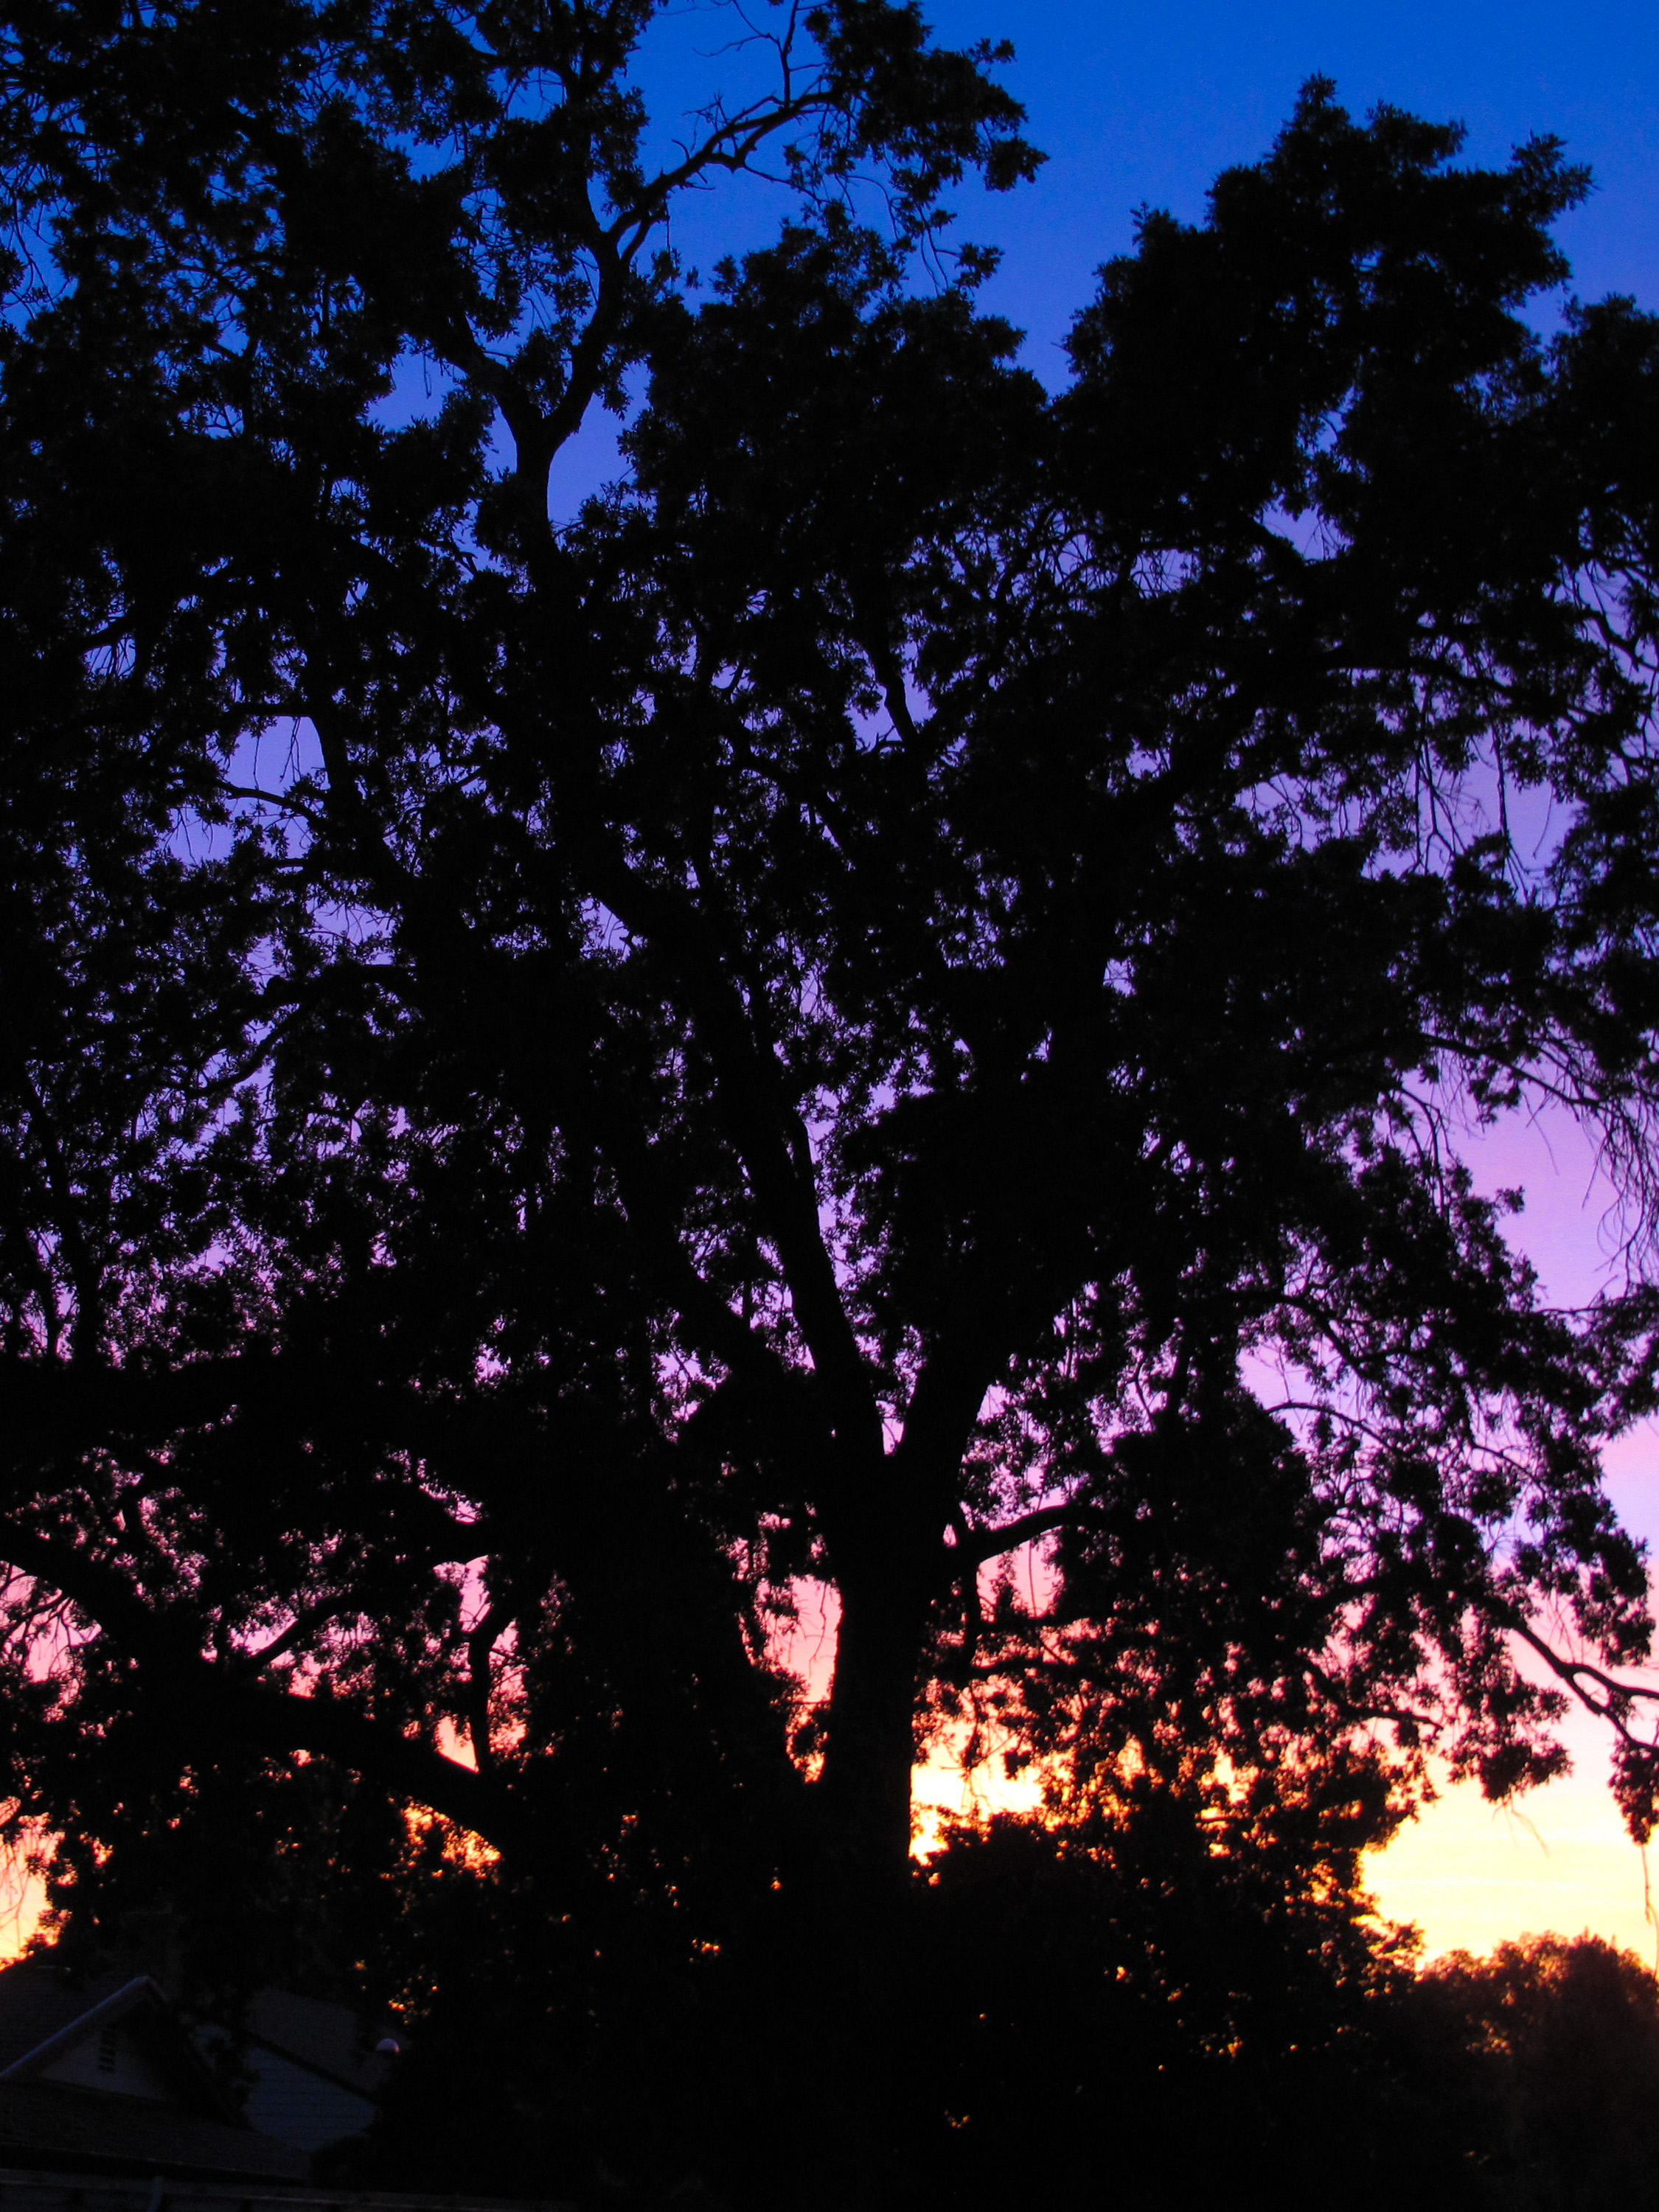
tree, branch, light, plant, sky, sunrise, sunset, night, sunlight, morning, leaf, dawn, dusk, evening, twilight, darkness, california, oak, grove, sacramento, woody plant